Pistol dueling

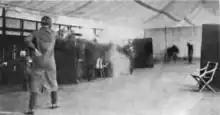
Pistol dueling as an associate event at the 1908 London Olympic Games

Fencing, or sport dueling with swords, has existed at least since the Middle Ages and featured in the first Olympic Games of 1896. In 1901, Dr. John Paul Devillers, a French target shooter, developed a wax bullet specifically designed to allow non-fatal or sport pistol dueling between opponents. Devillers developed a mask to protect the face and persuaded the French gun making firm Piot-Lepage to manufacture appropriate weapons. In 1904, he founded , effectively the first pistol sport dueling club.